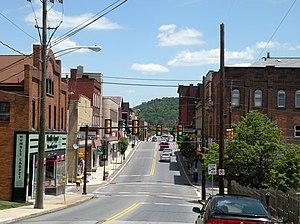
Canonsburg est une ville américaine, située dans le comté de Washington en Pennsylvanie et localisée à 29 km au sud-ouest de Pittsburgh.